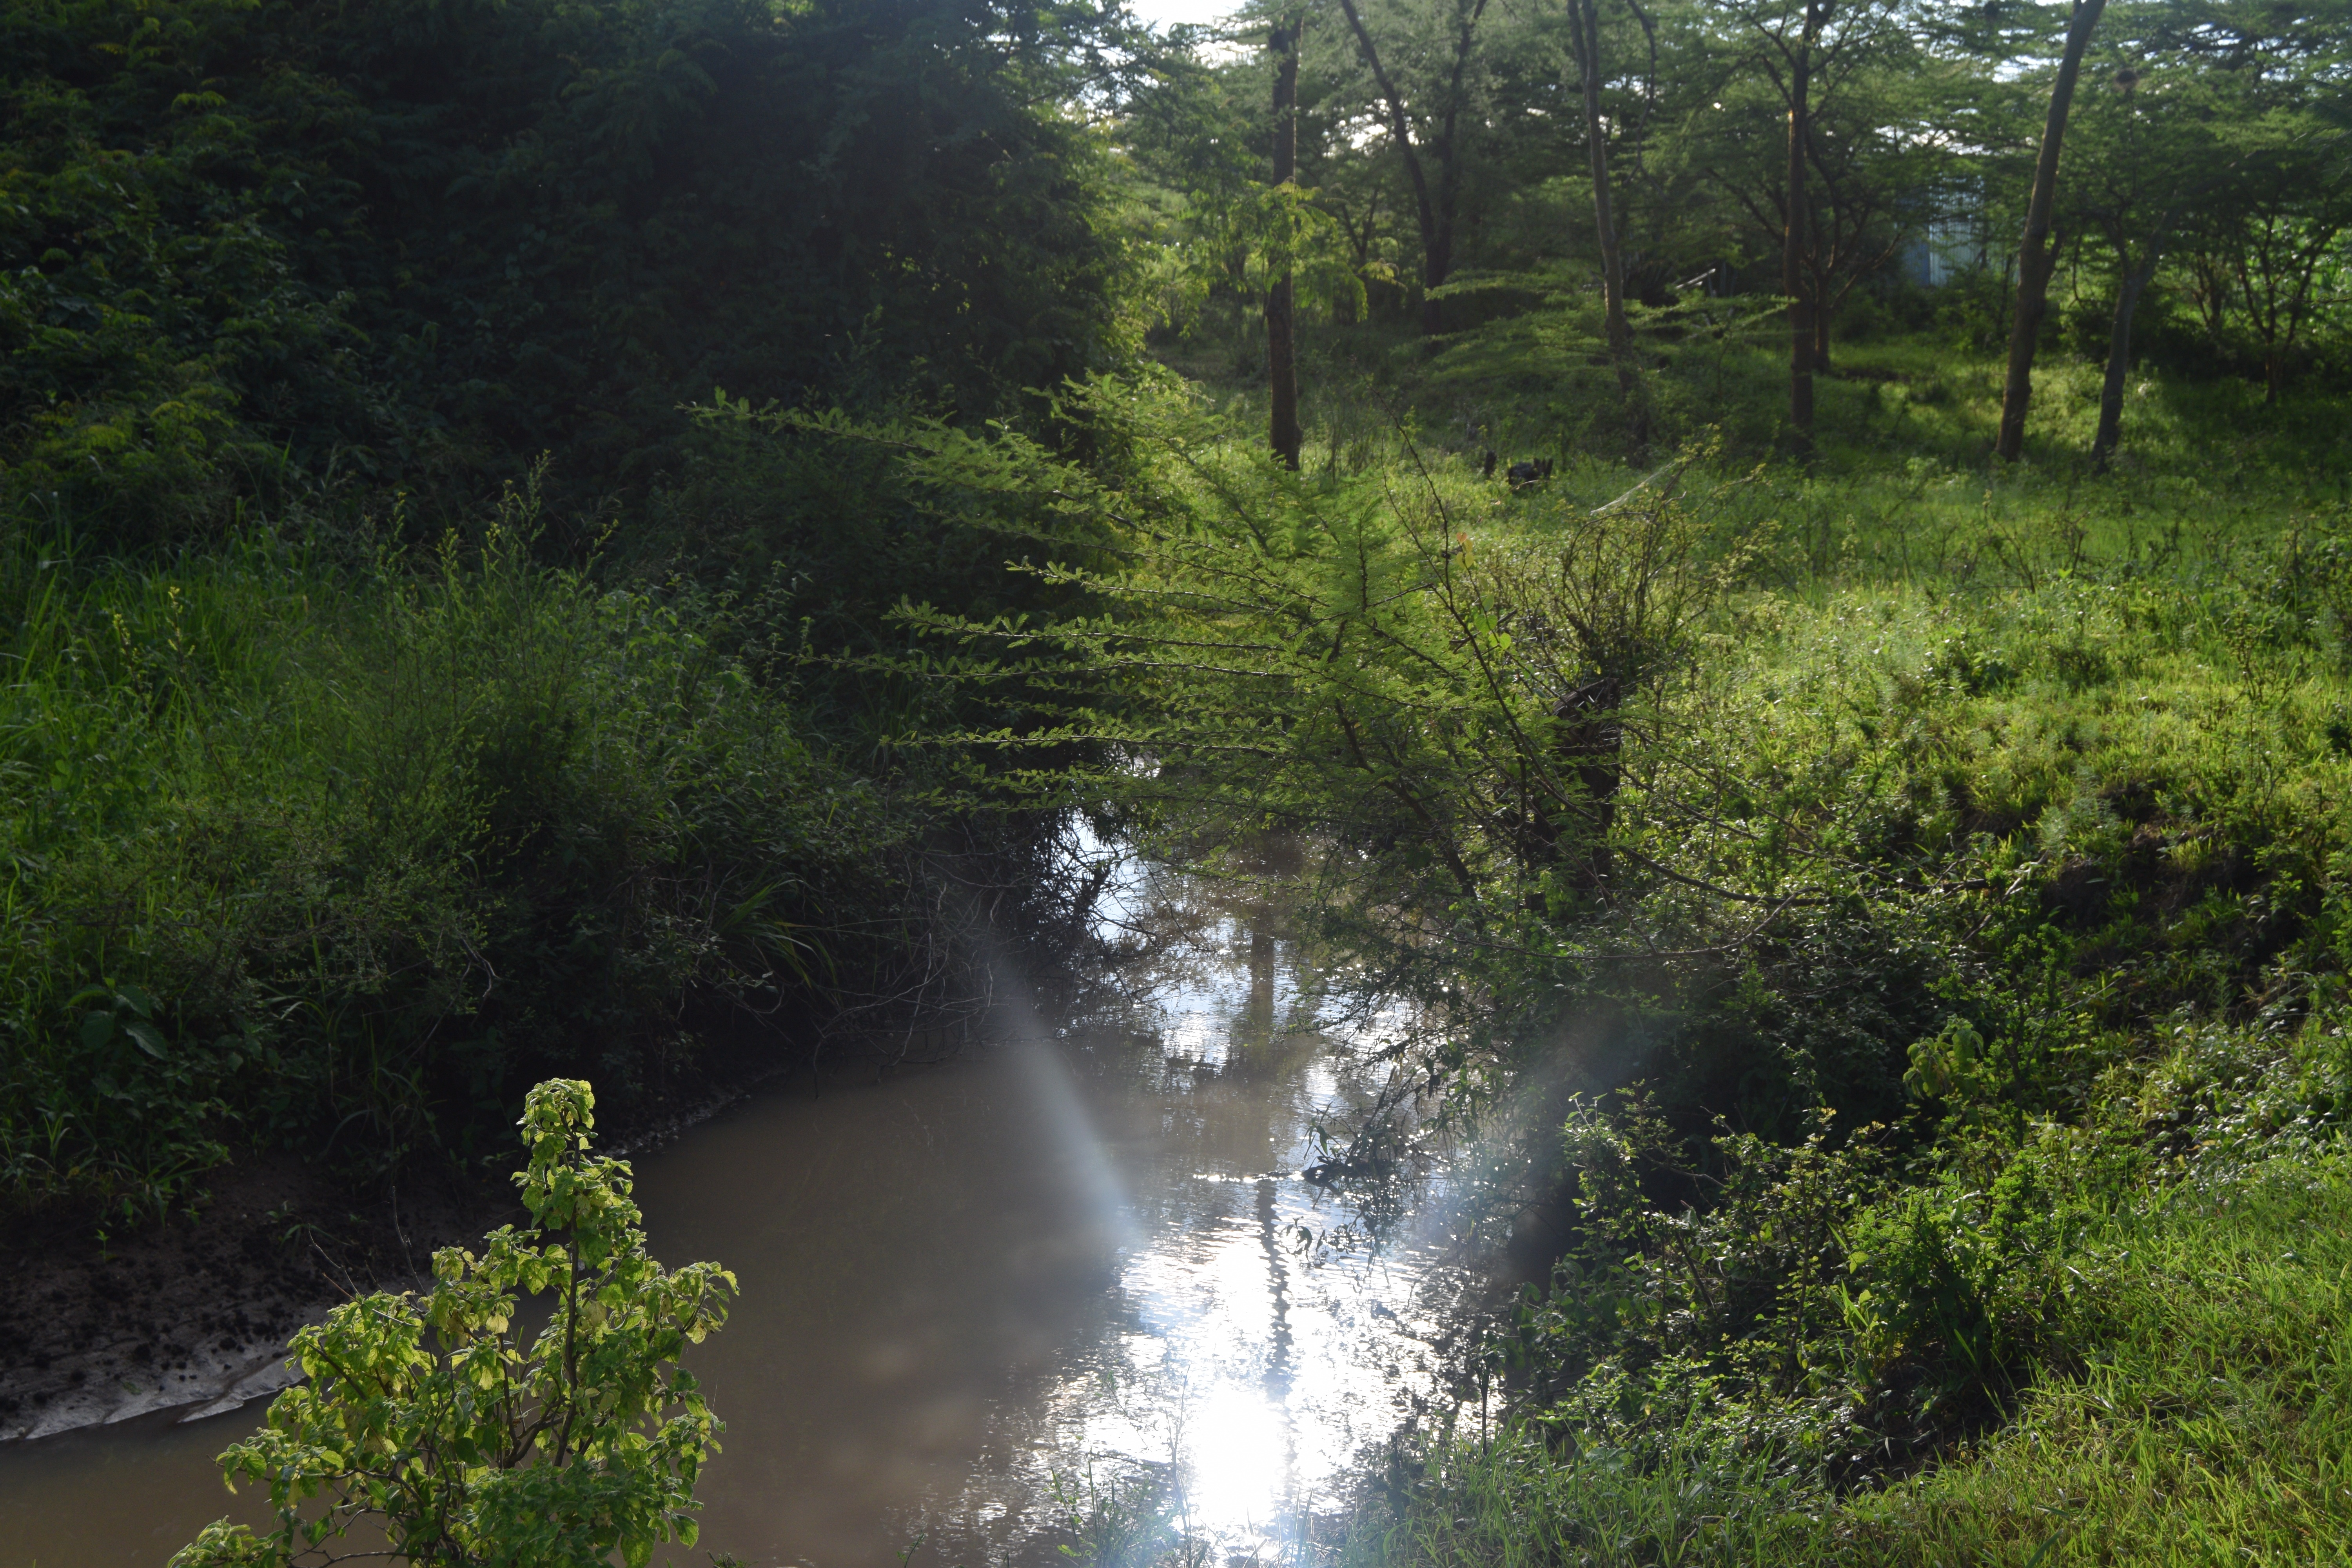
water, forest, waterfall, river, stream, jungle, body of water, vegetation, rainforest, woodland, habitat, water feature, ecosystem, watercourse, natural environment